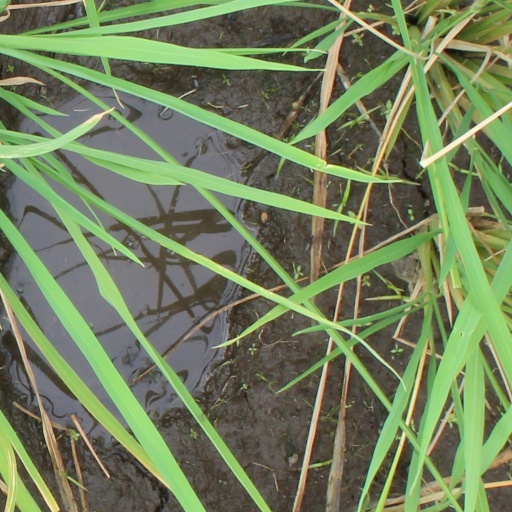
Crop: rice